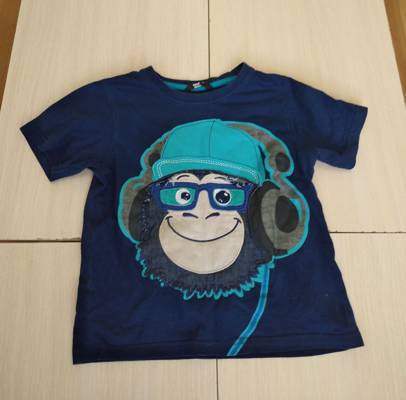
Waste category: clothes